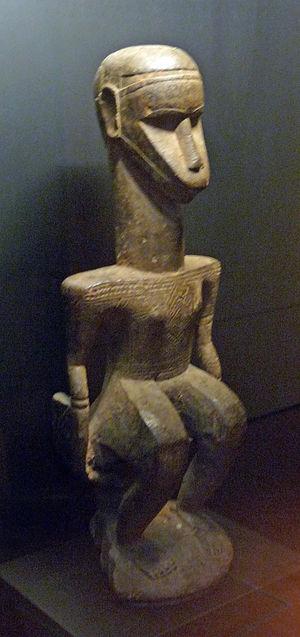
Statue d'autel, population Bidjogo, Guinée-Bissau. Musée du quai Branly.